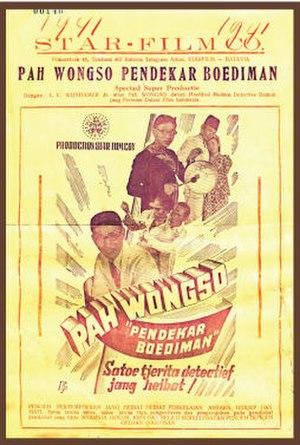
Pah Wongso Pendekar Boediman est un film policier perdu des Indes orientales néerlandaises, produit par Jo Eng Sek, sorti le 1ᵉʳ avril 1941.
Star Film est une ancienne entreprise de production cinématographique établie aux Indes orientales néerlandaises. Créée en 1940 par l'homme d'affaires sino-indonésien Jo Eng Sek et le caméraman Cho' Chin Hsin, elle produit cinq films en noir et blanc entre 1940 et 1941 ; deux sont réalisés par Jo Eng Sek et les autres par Wu Tsun.